Plutonium

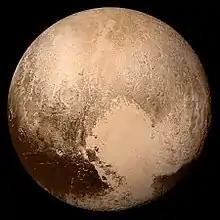
The dwarf planet Pluto, after which plutonium is named

The chemistry of plutonium was found to resemble uranium after a few months of initial study. Early research was continued at the secret Metallurgical Laboratory of the University of Chicago. On August 20, 1942, a trace quantity of this element was isolated and measured for the first time. About 50 micrograms of plutonium-239 combined with uranium and fission products was produced and only about 1 microgram was isolated. This procedure enabled chemists to determine the new element's atomic weight. On December 2, 1942, on a racket court under the west grandstand at the University of Chicago's Stagg Field, researchers headed by Enrico Fermi achieved the first self-sustaining chain reaction in a graphite and uranium pile known as CP-1. Using theoretical information garnered from the operation of CP-1, DuPont constructed an air-cooled experimental production reactor, known as X-10, and a pilot chemical separation facility at Oak Ridge. The separation facility, using methods developed by Glenn T. Seaborg and a team of researchers at the Met Lab, removed plutonium from uranium irradiated in the X-10 reactor. Information from CP-1 was also useful to Met Lab scientists designing the water-cooled plutonium production reactors for Hanford. Construction at the site began in mid-1943.